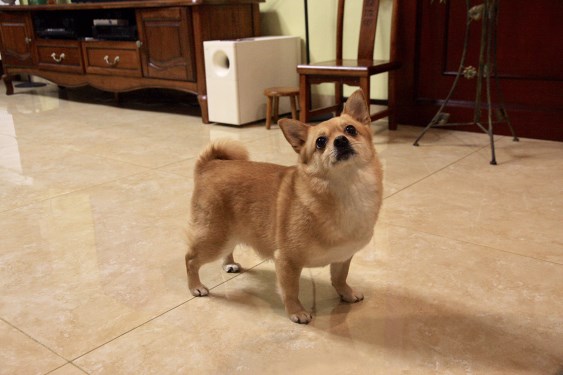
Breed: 420-n000124-Chihuahua